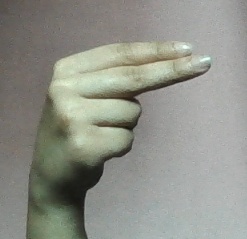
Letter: ain